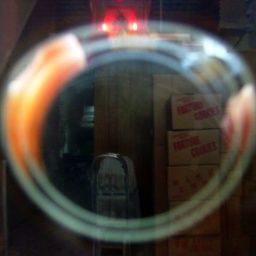
what i saw looking through the glasses in the yellow wall.